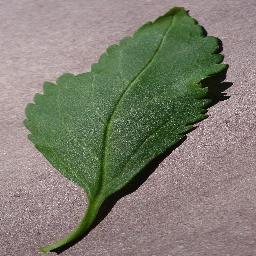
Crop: cherry
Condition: (including_sour)_healthy